Canon Island Abbey

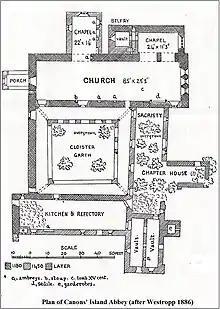
Abbey layout 1886

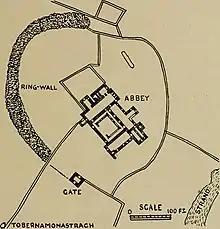
Map and floorplan, 1849

Canon Island Abbey is located on Canon Island, in County Clare, Ireland. The island is situated in the River Shannon, east of Inishtubbrid Island and 2.5 km east of the village of Kildysart. It is the largest of 25 small islands that span the crossing of the Shannon and Fergus estuaries. The abbey ruins are located on the north-eastern corner of the 270 acre island.